Meinongian argument

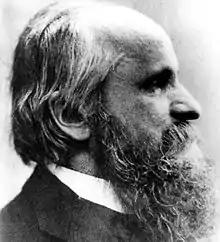
The Meinongian argument for incomplete objects is considered the key to Alexius Meinong's ("pictured") treatment of conception-dependence.

Meinongian argument describes an incomplete object as that which never exists or has being in its own right, merely deriving its existence by being embedded in a complete object. This can be demonstrated when the properties of an incomplete object are present or shared by one or more existing complete objects. It is also explained that all actually existing objects are complete objects and that we can never conceive any such complete objects due to the finite capacities of the human mind.